Describe the emotion expressed in this image:  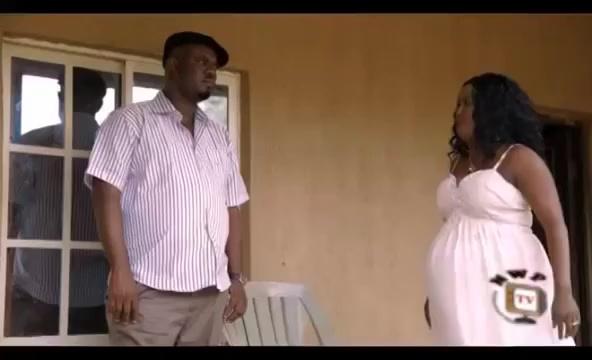
This person displays Pain, valence and arousal with low intensity.